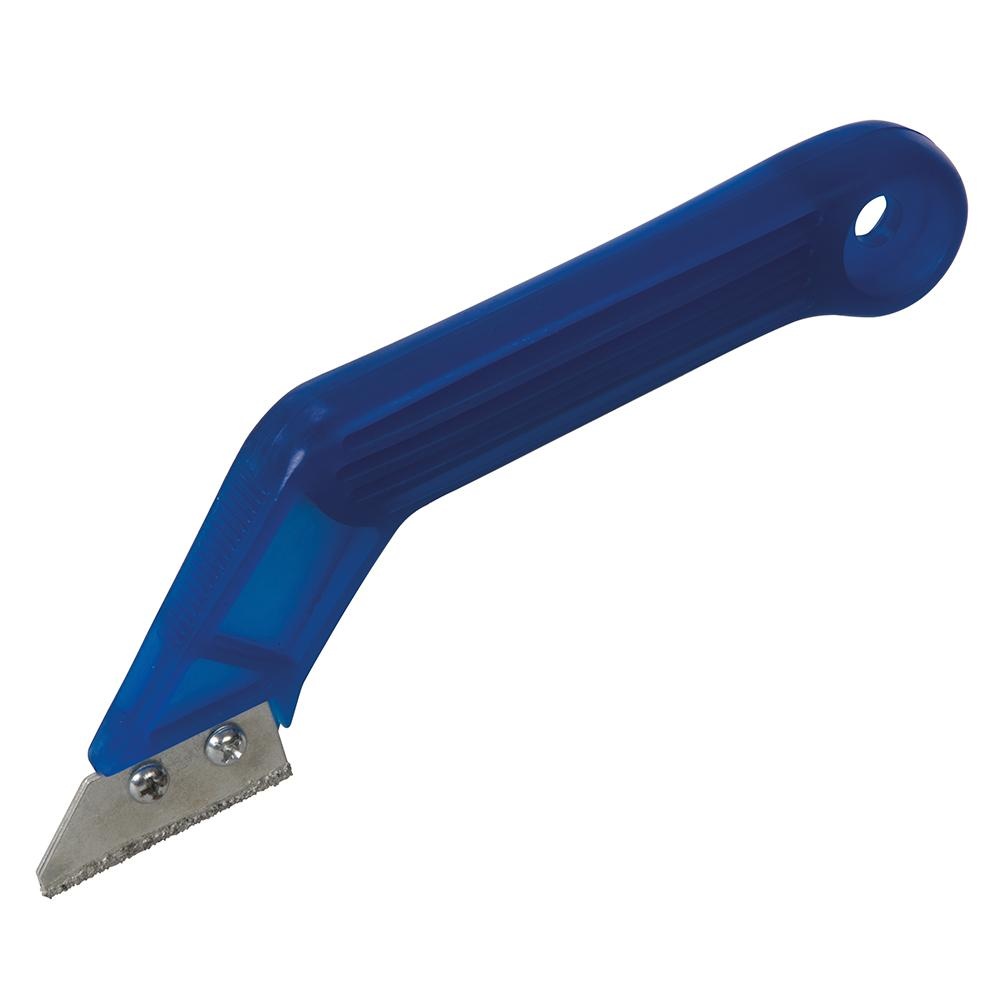
Silverline 698461 Grout Rake - 200mm
Tungsten carbide grit-coated blade. Removes grout from between tiles before regrouting. Includes a spare blade. Tungsten carbide grit-coated blade Includes spare blade
Brand: Silverline
Category: Hardware > Tools > Masonry Tools > Grout Sponges